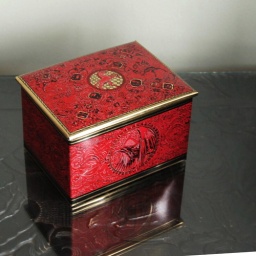
Red tin made in Western Germany, with a horse on top of the hinged lid and eagles on back and front